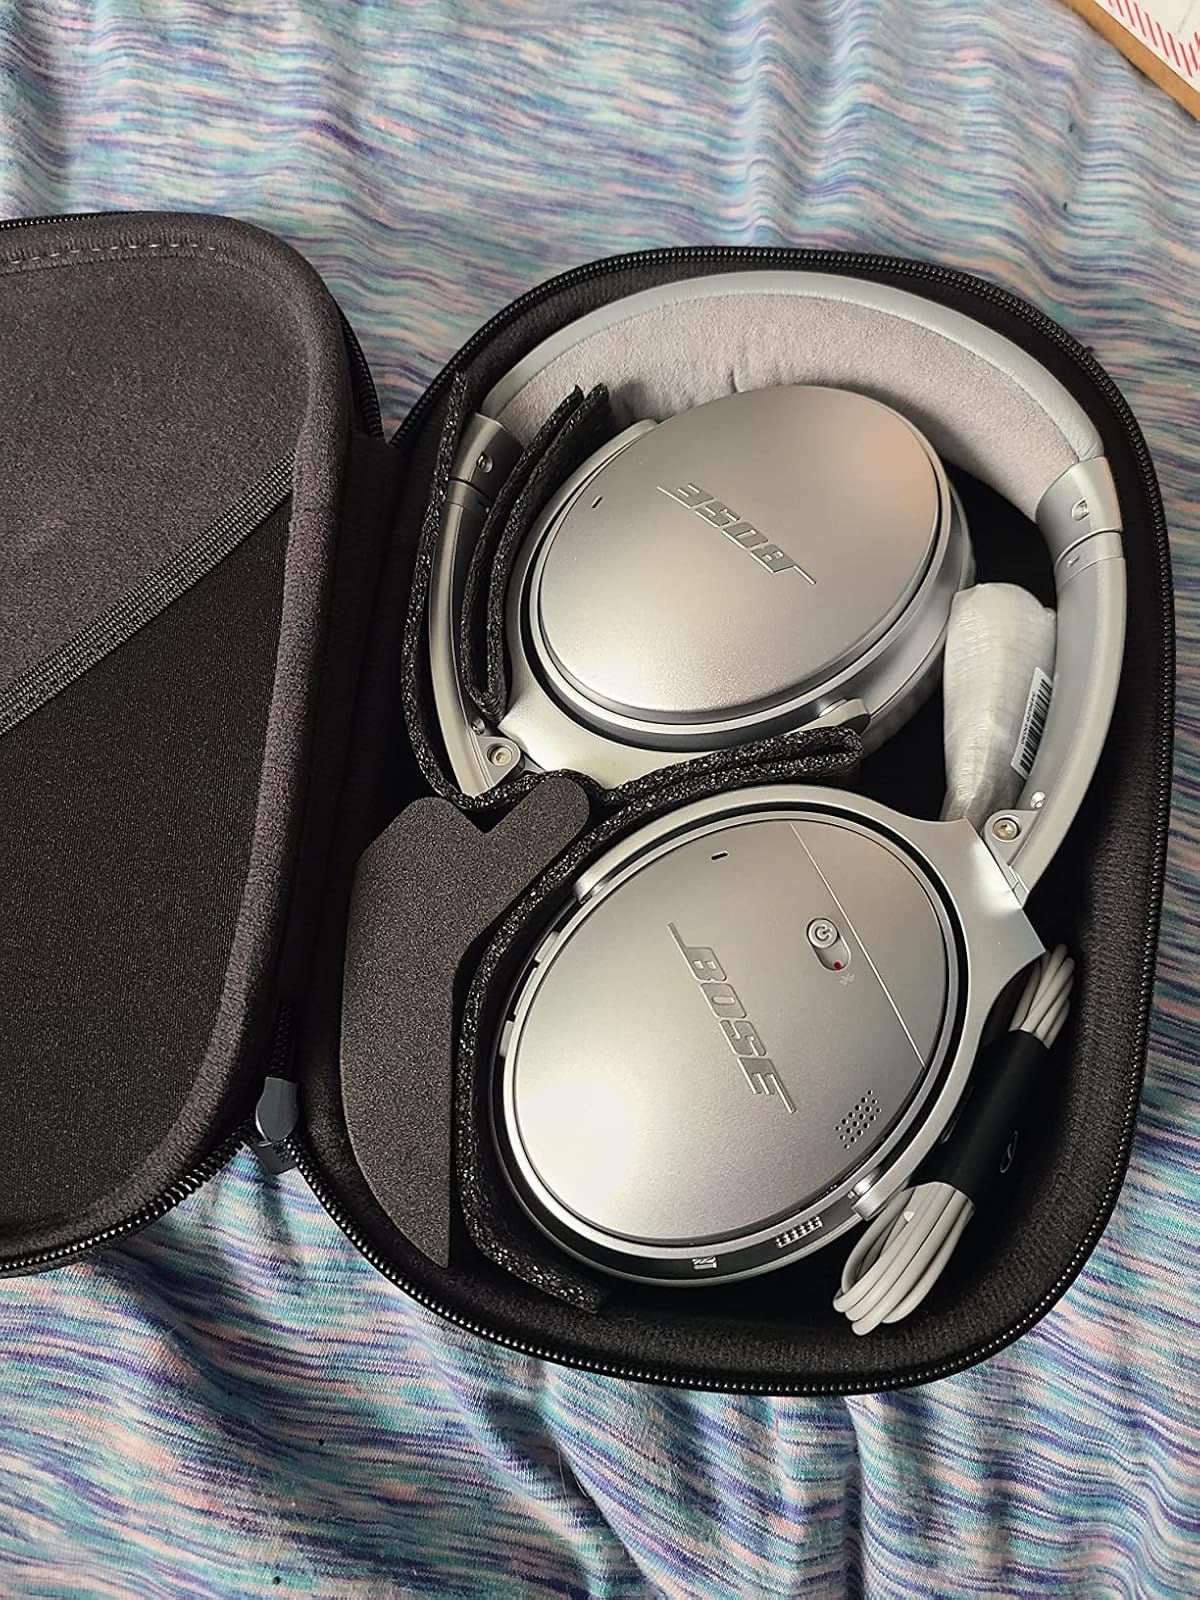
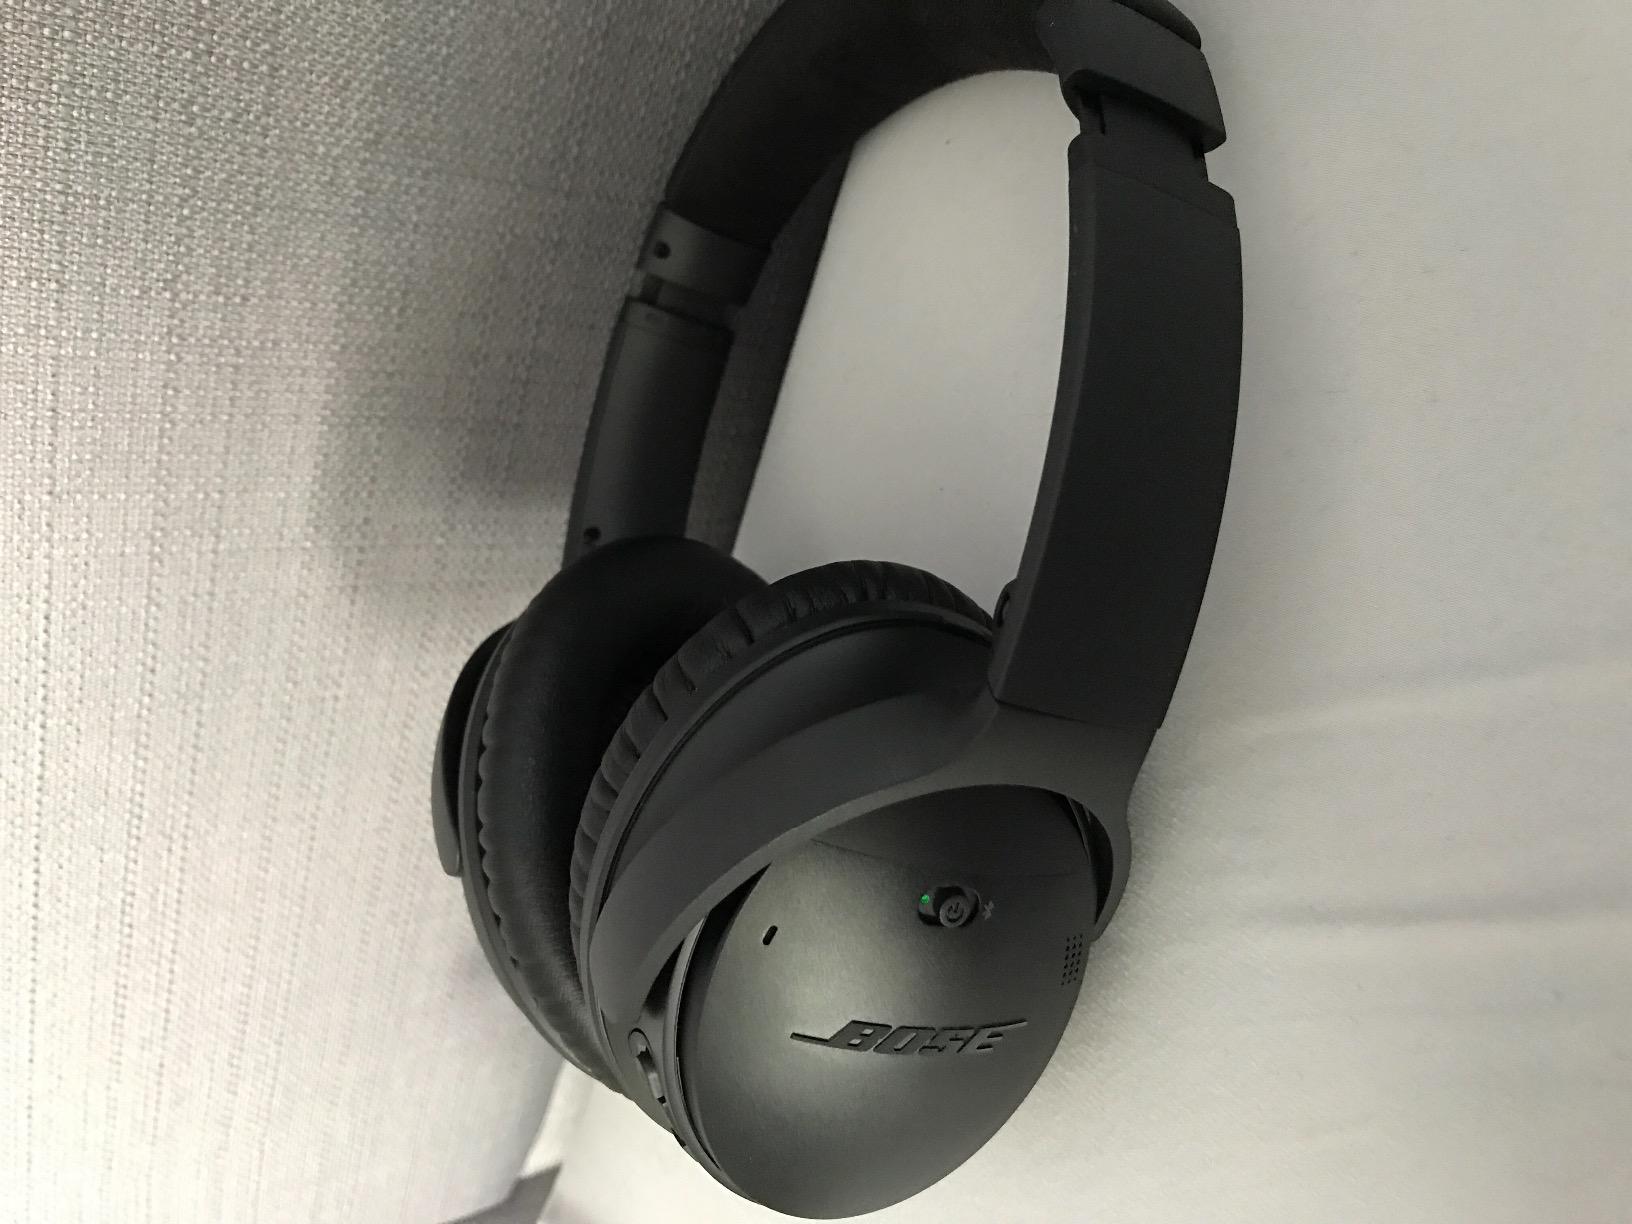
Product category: headphones
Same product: no